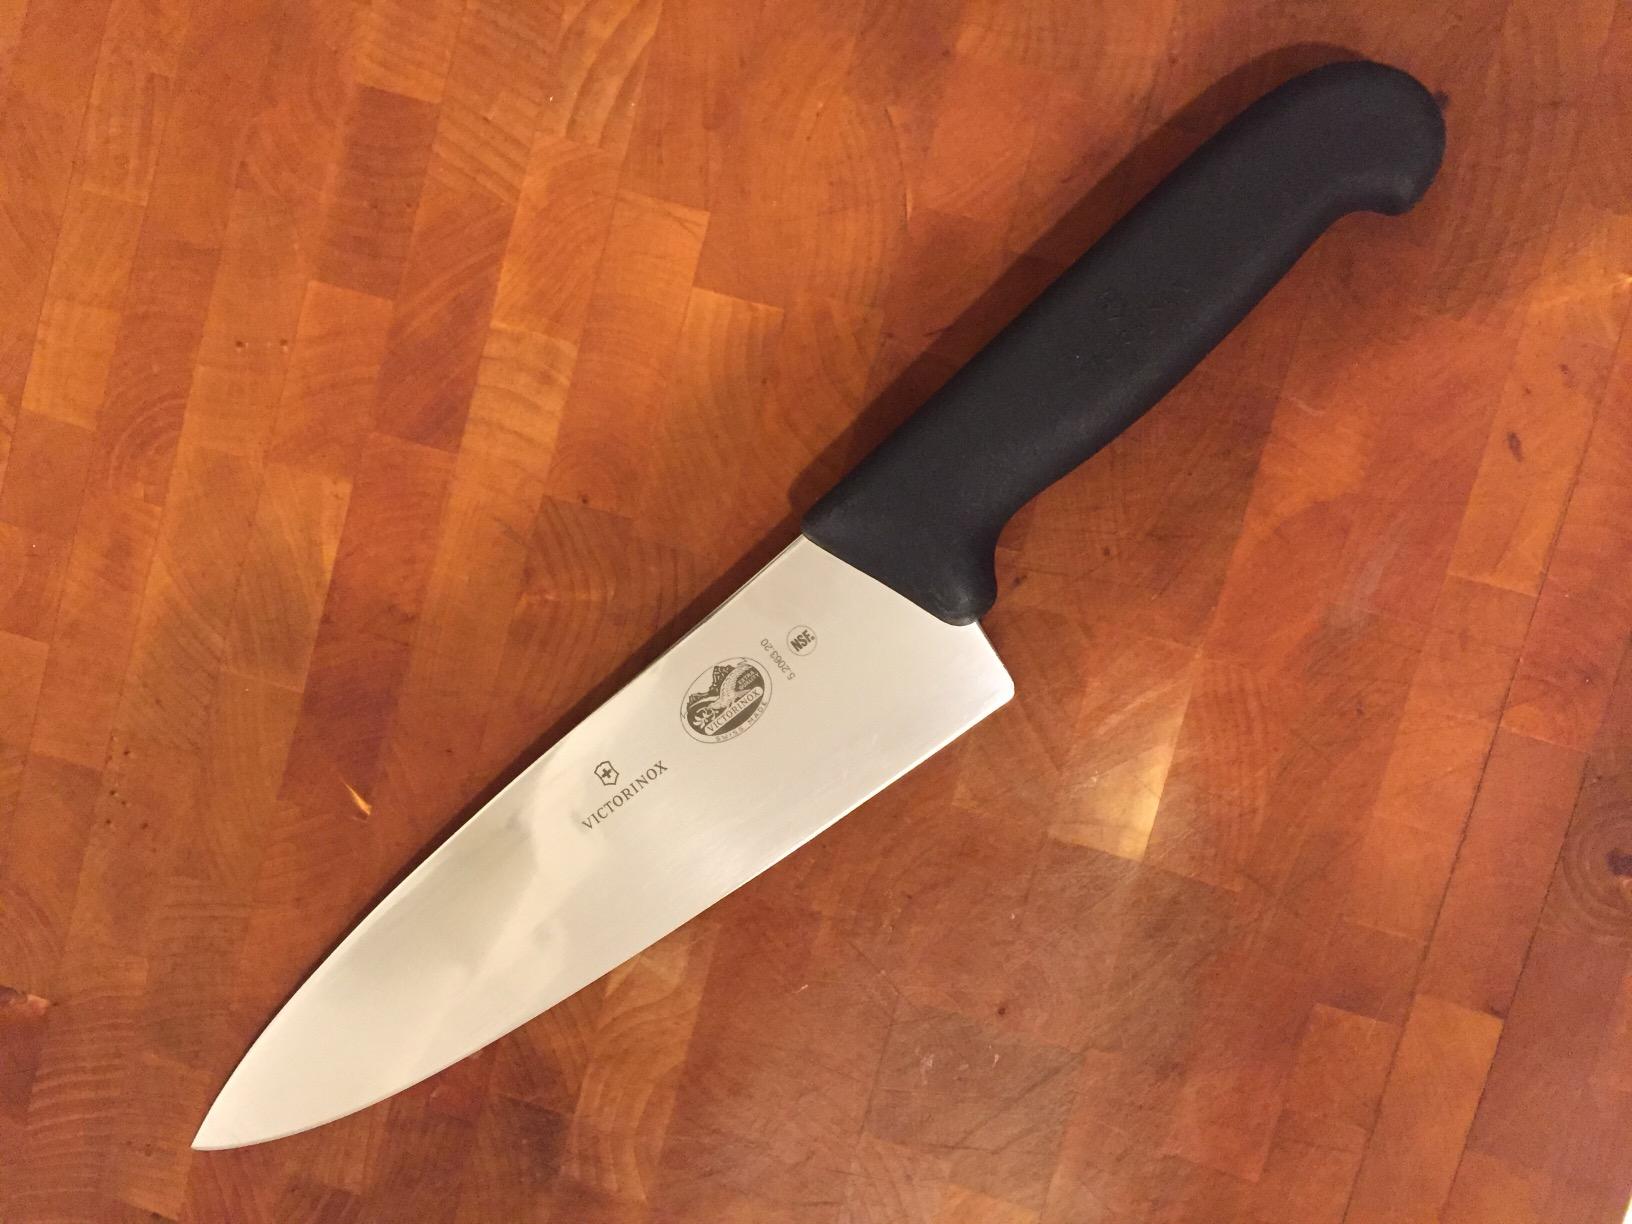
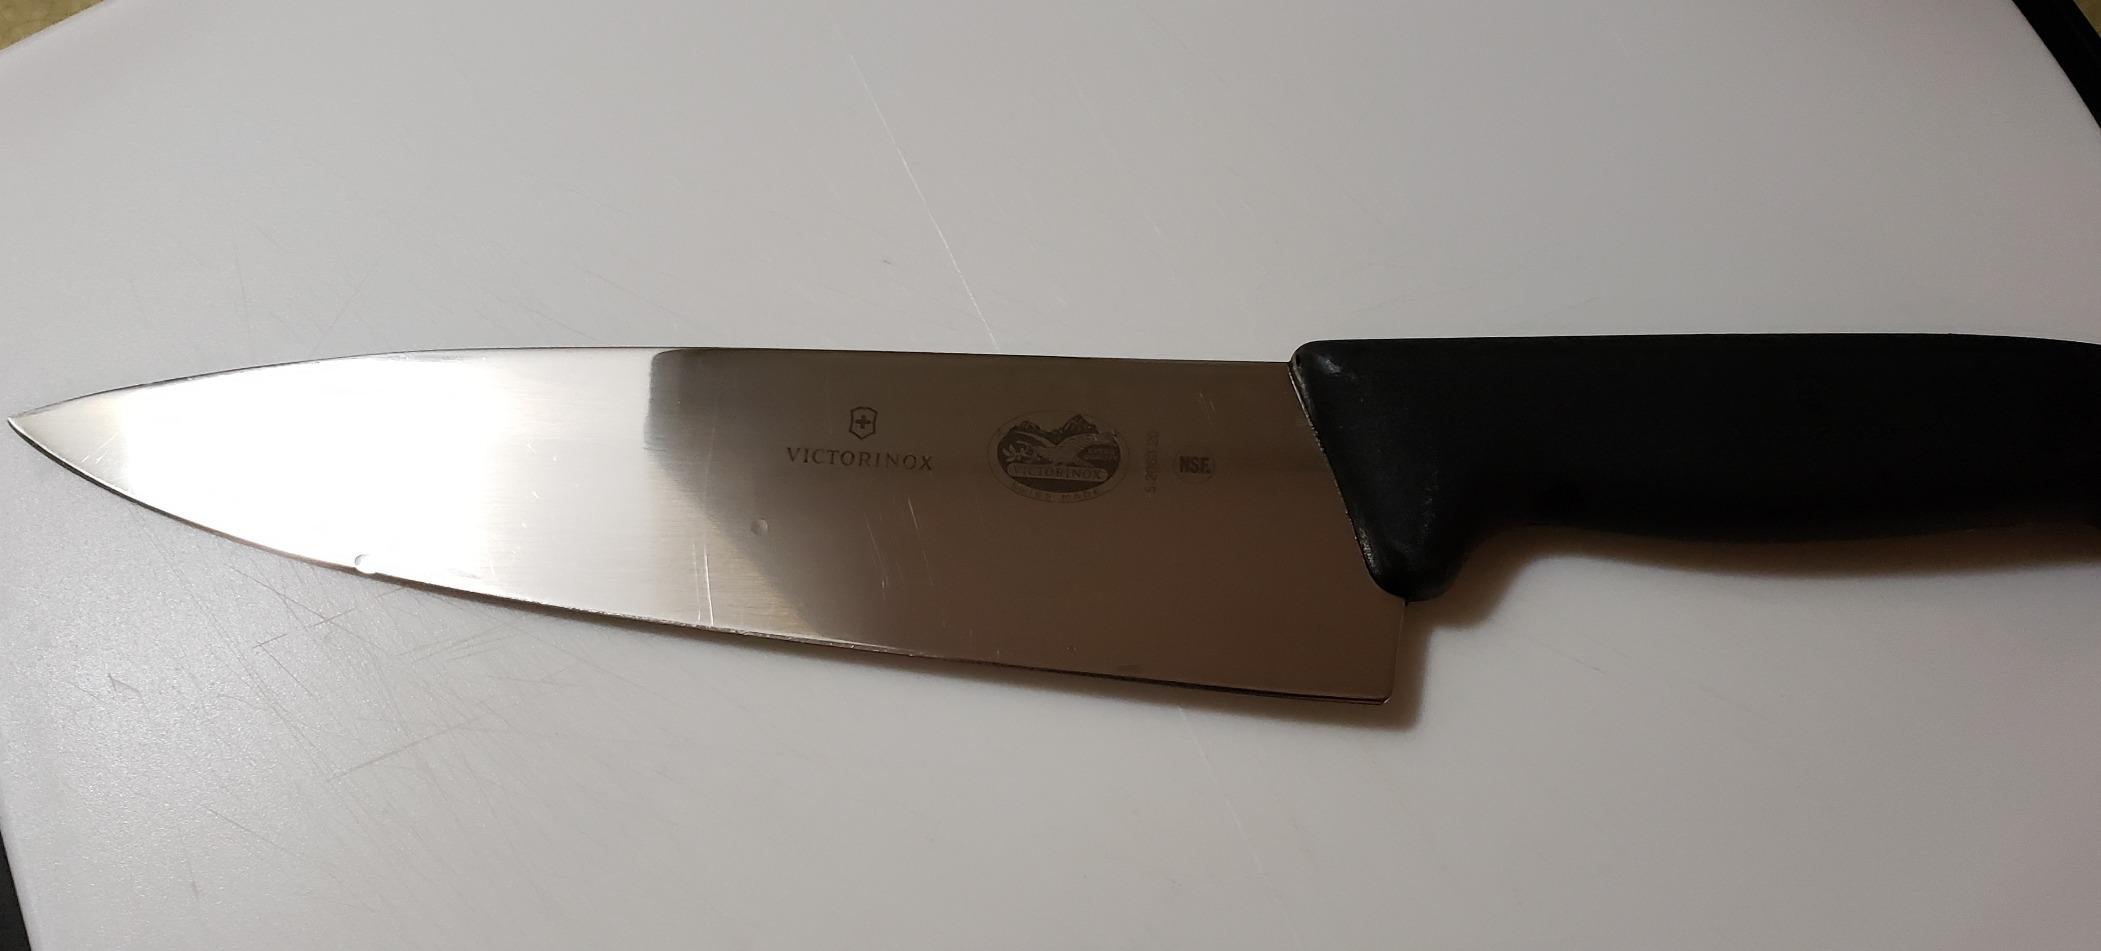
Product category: items_knife
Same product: yes